S. Craig Zahler

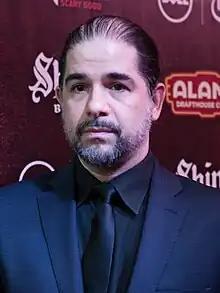
Zahler in 2015

Steven Craig Zahler (born January 23, 1973) is an American filmmaker, novelist and composer. After beginning his career working briefly as a cinematographer, Zahler focused on screenwriting until he made his directorial debut with "Bone Tomahawk" (2015). He followed this up with "Brawl in Cell Block 99" (2017) and "Dragged Across Concrete" (2018), all of which he wrote and composed the music for. He has also authored several novels.